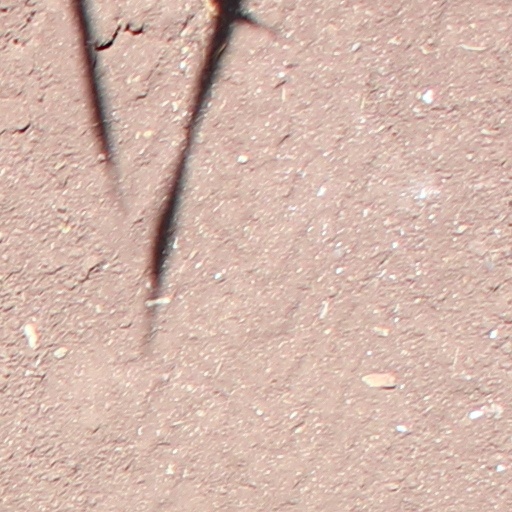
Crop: wheat